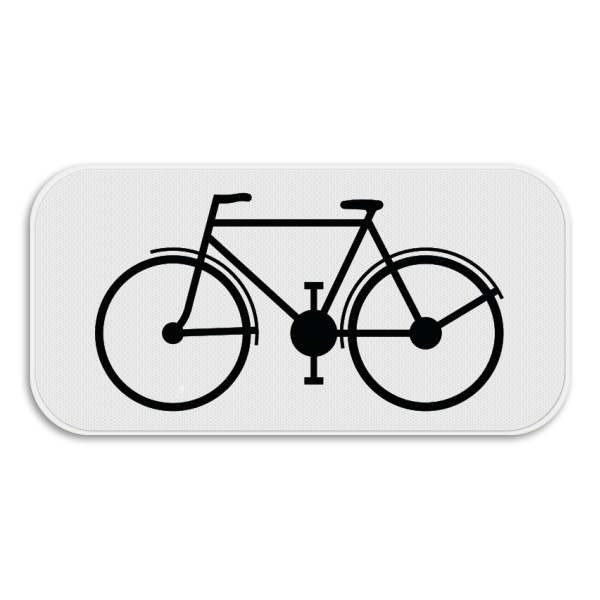
M1 FIETSEN EN BROMFIETSEN
M1 onderbord: fietsen en bromfietsen.
Brand: PIKT-O-NORM
Category: Sporting Goods > Outdoor Recreation > Cycling